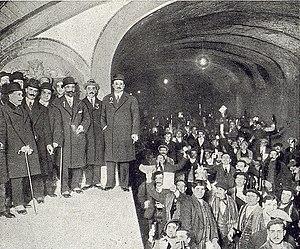
Madrid /ma.dʁid/ est la capitale et la plus grande ville d'Espagne. Située dans la partie centrale du royaume d'Espagne, elle est également la capitale et la ville la plus peuplée de la Communauté de Madrid. En tant que capitale d'État, elle abrite la plupart des institutions politiques du pays, dont la résidence royale, le siège du gouvernement et le Parlement.